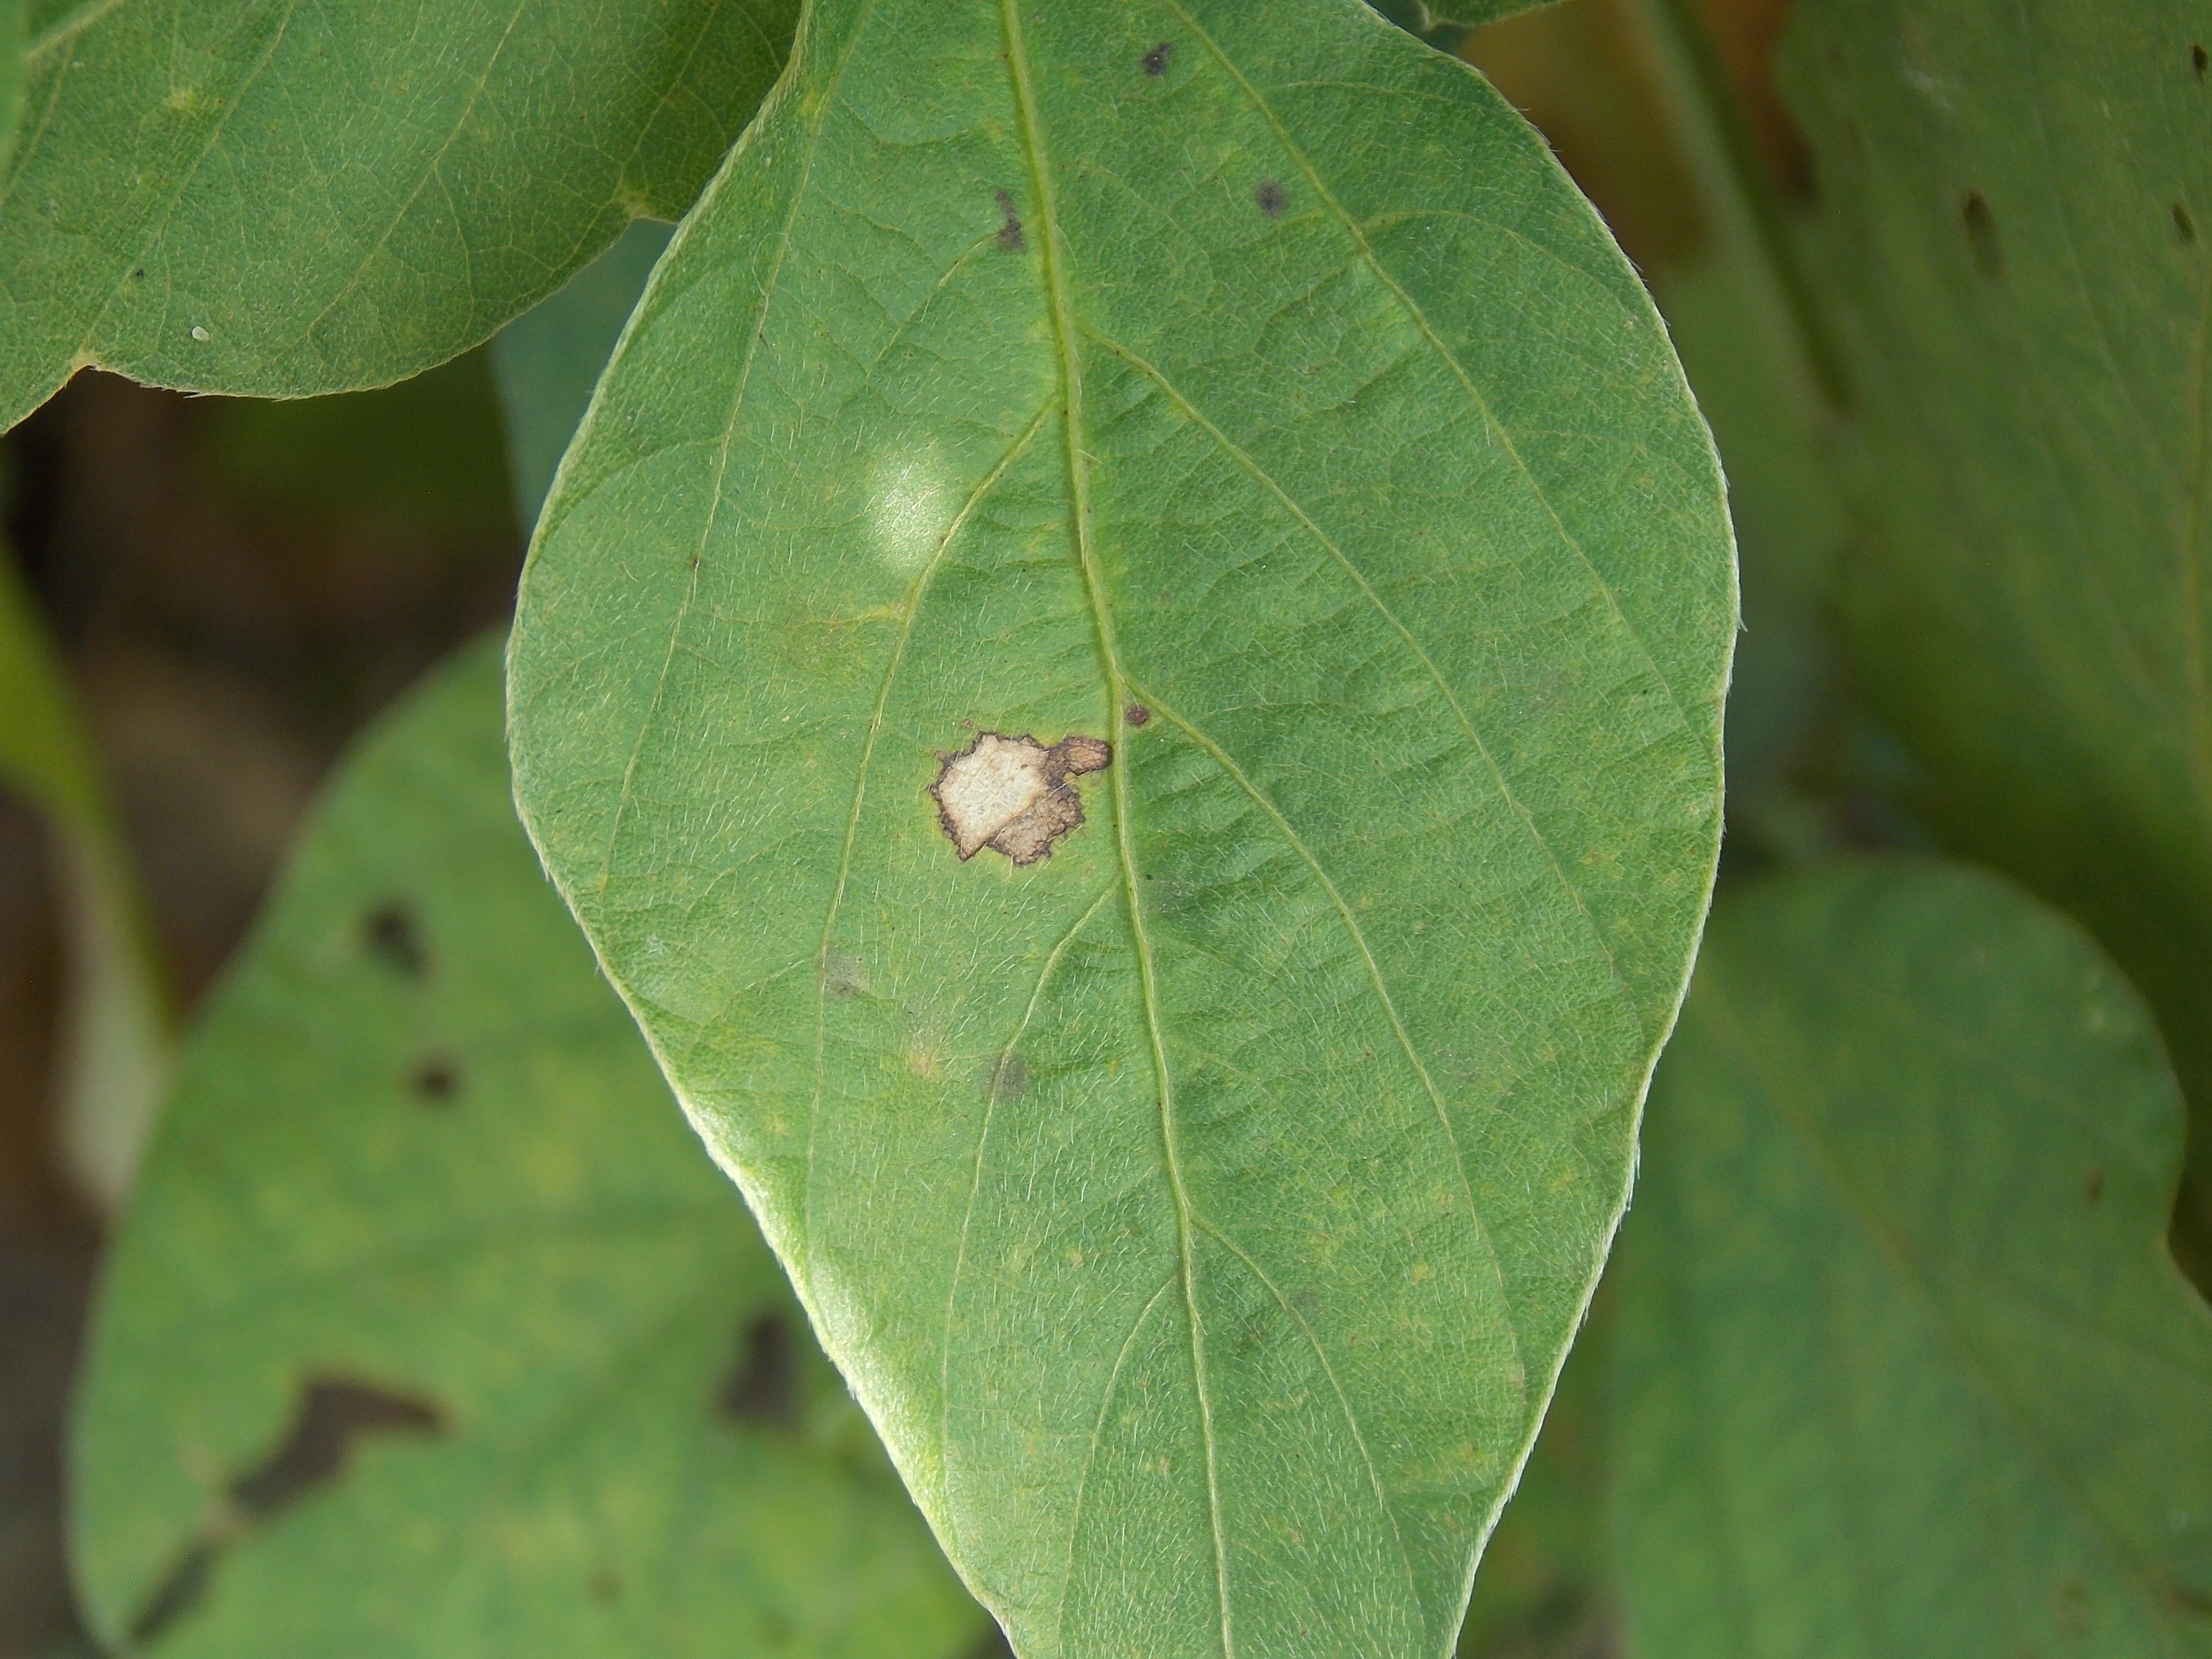
Label: Disease